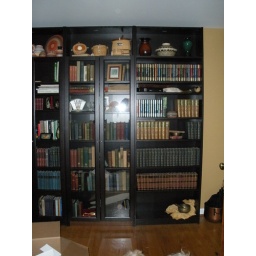
The other half of the back wall of the living room, near the front door